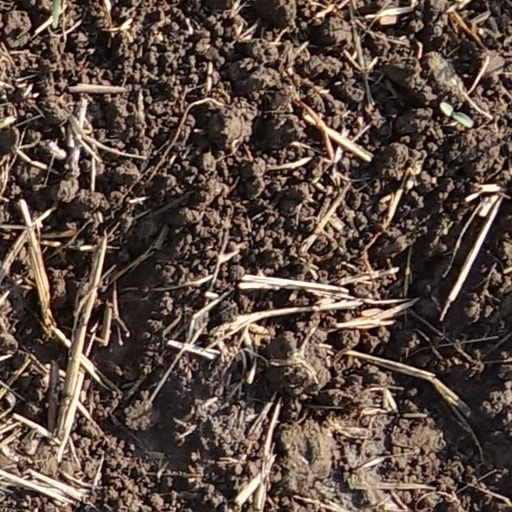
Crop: wheat